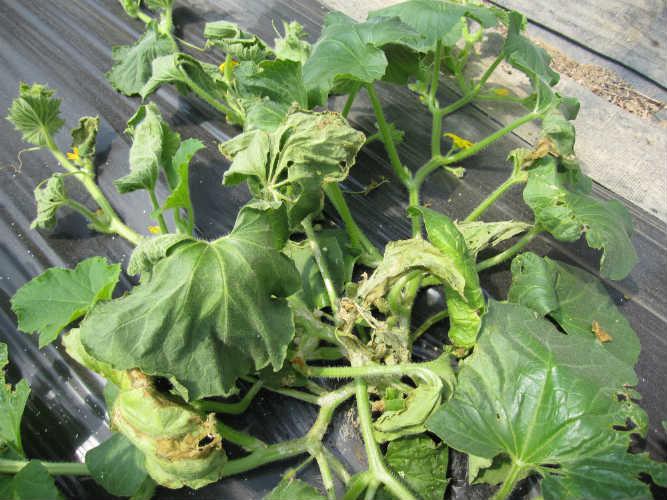
Plant: Zucchini
Disease: zucchini bacterial wilt